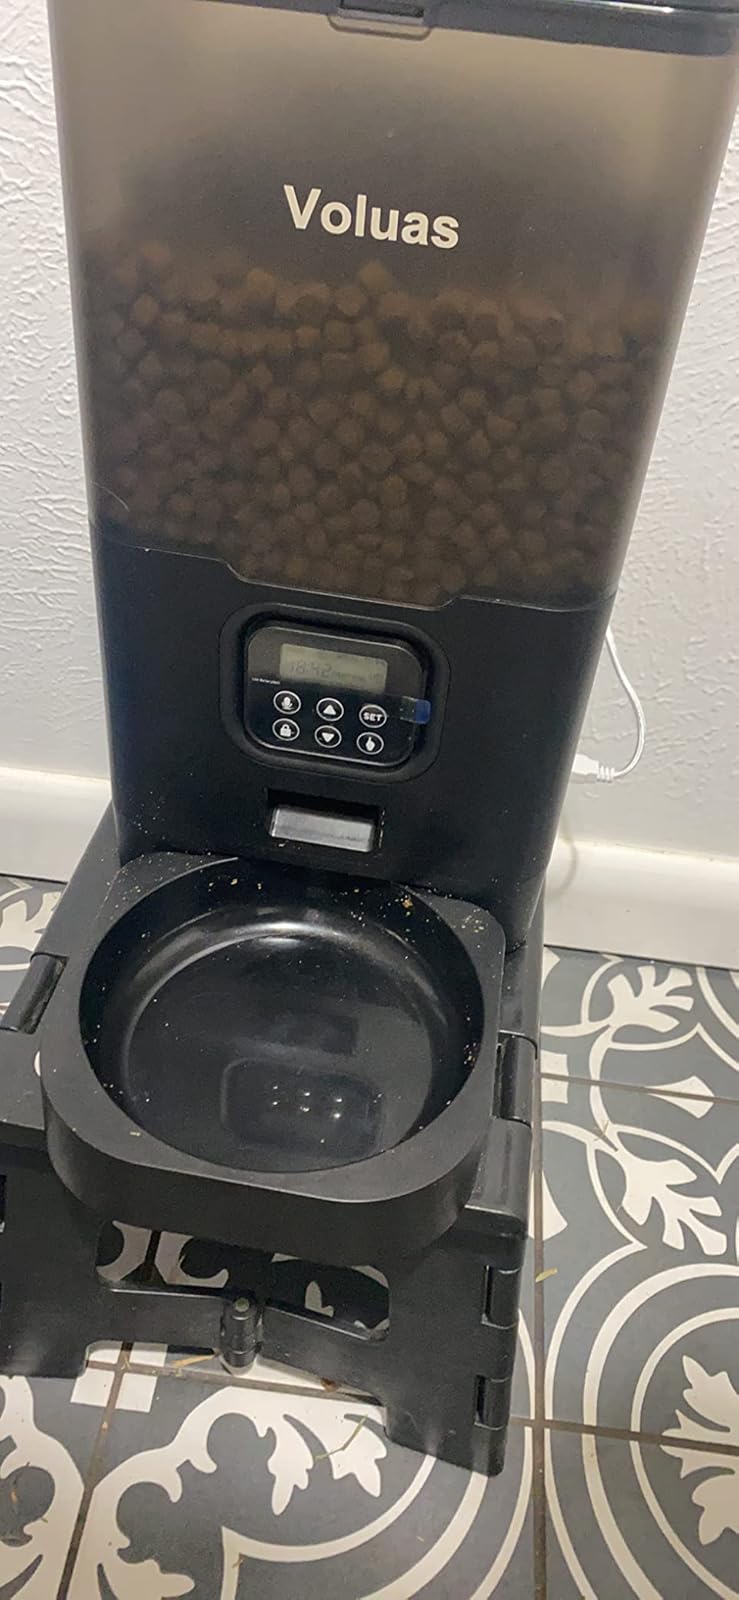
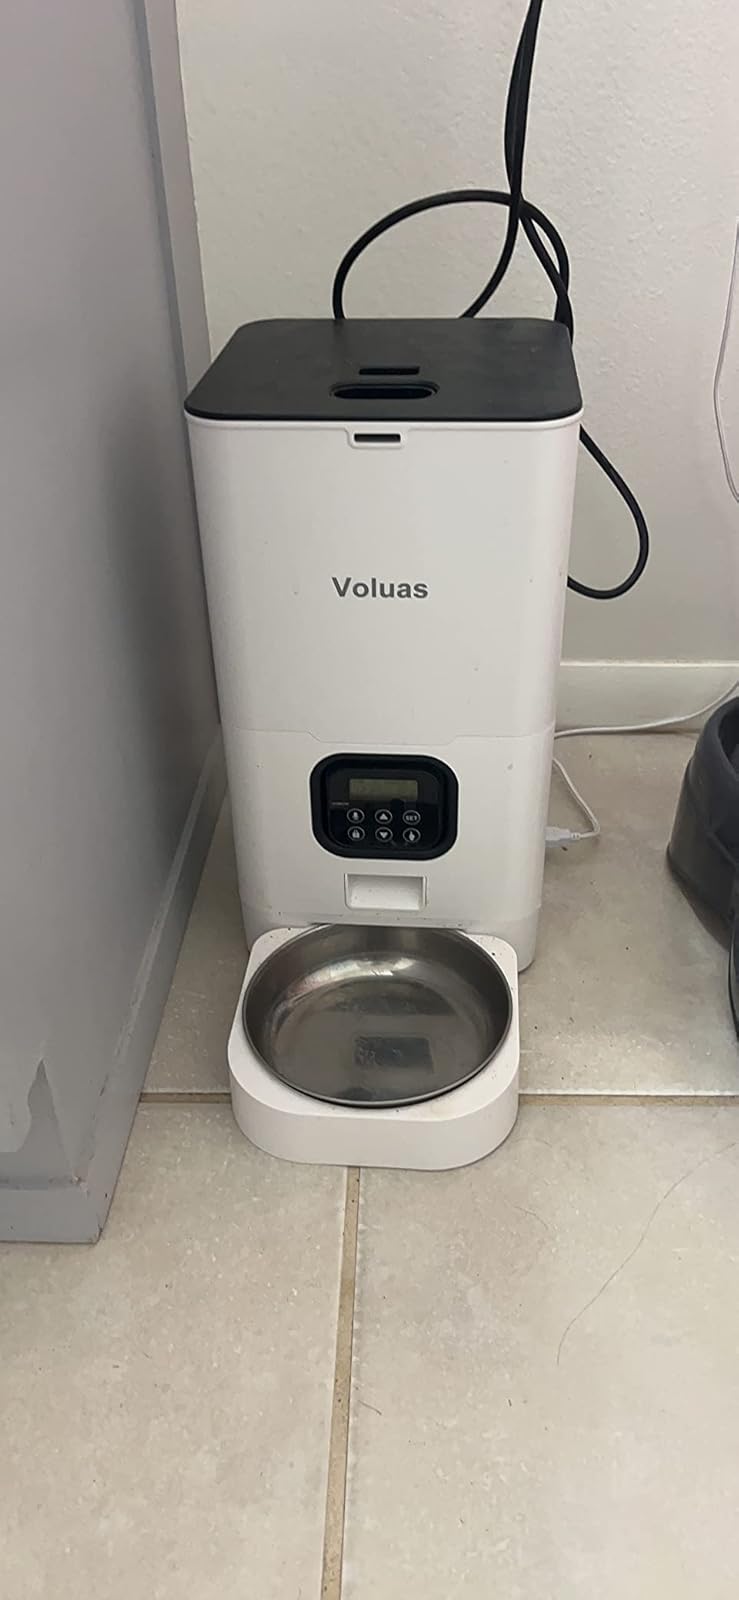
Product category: items_feeder
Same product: no